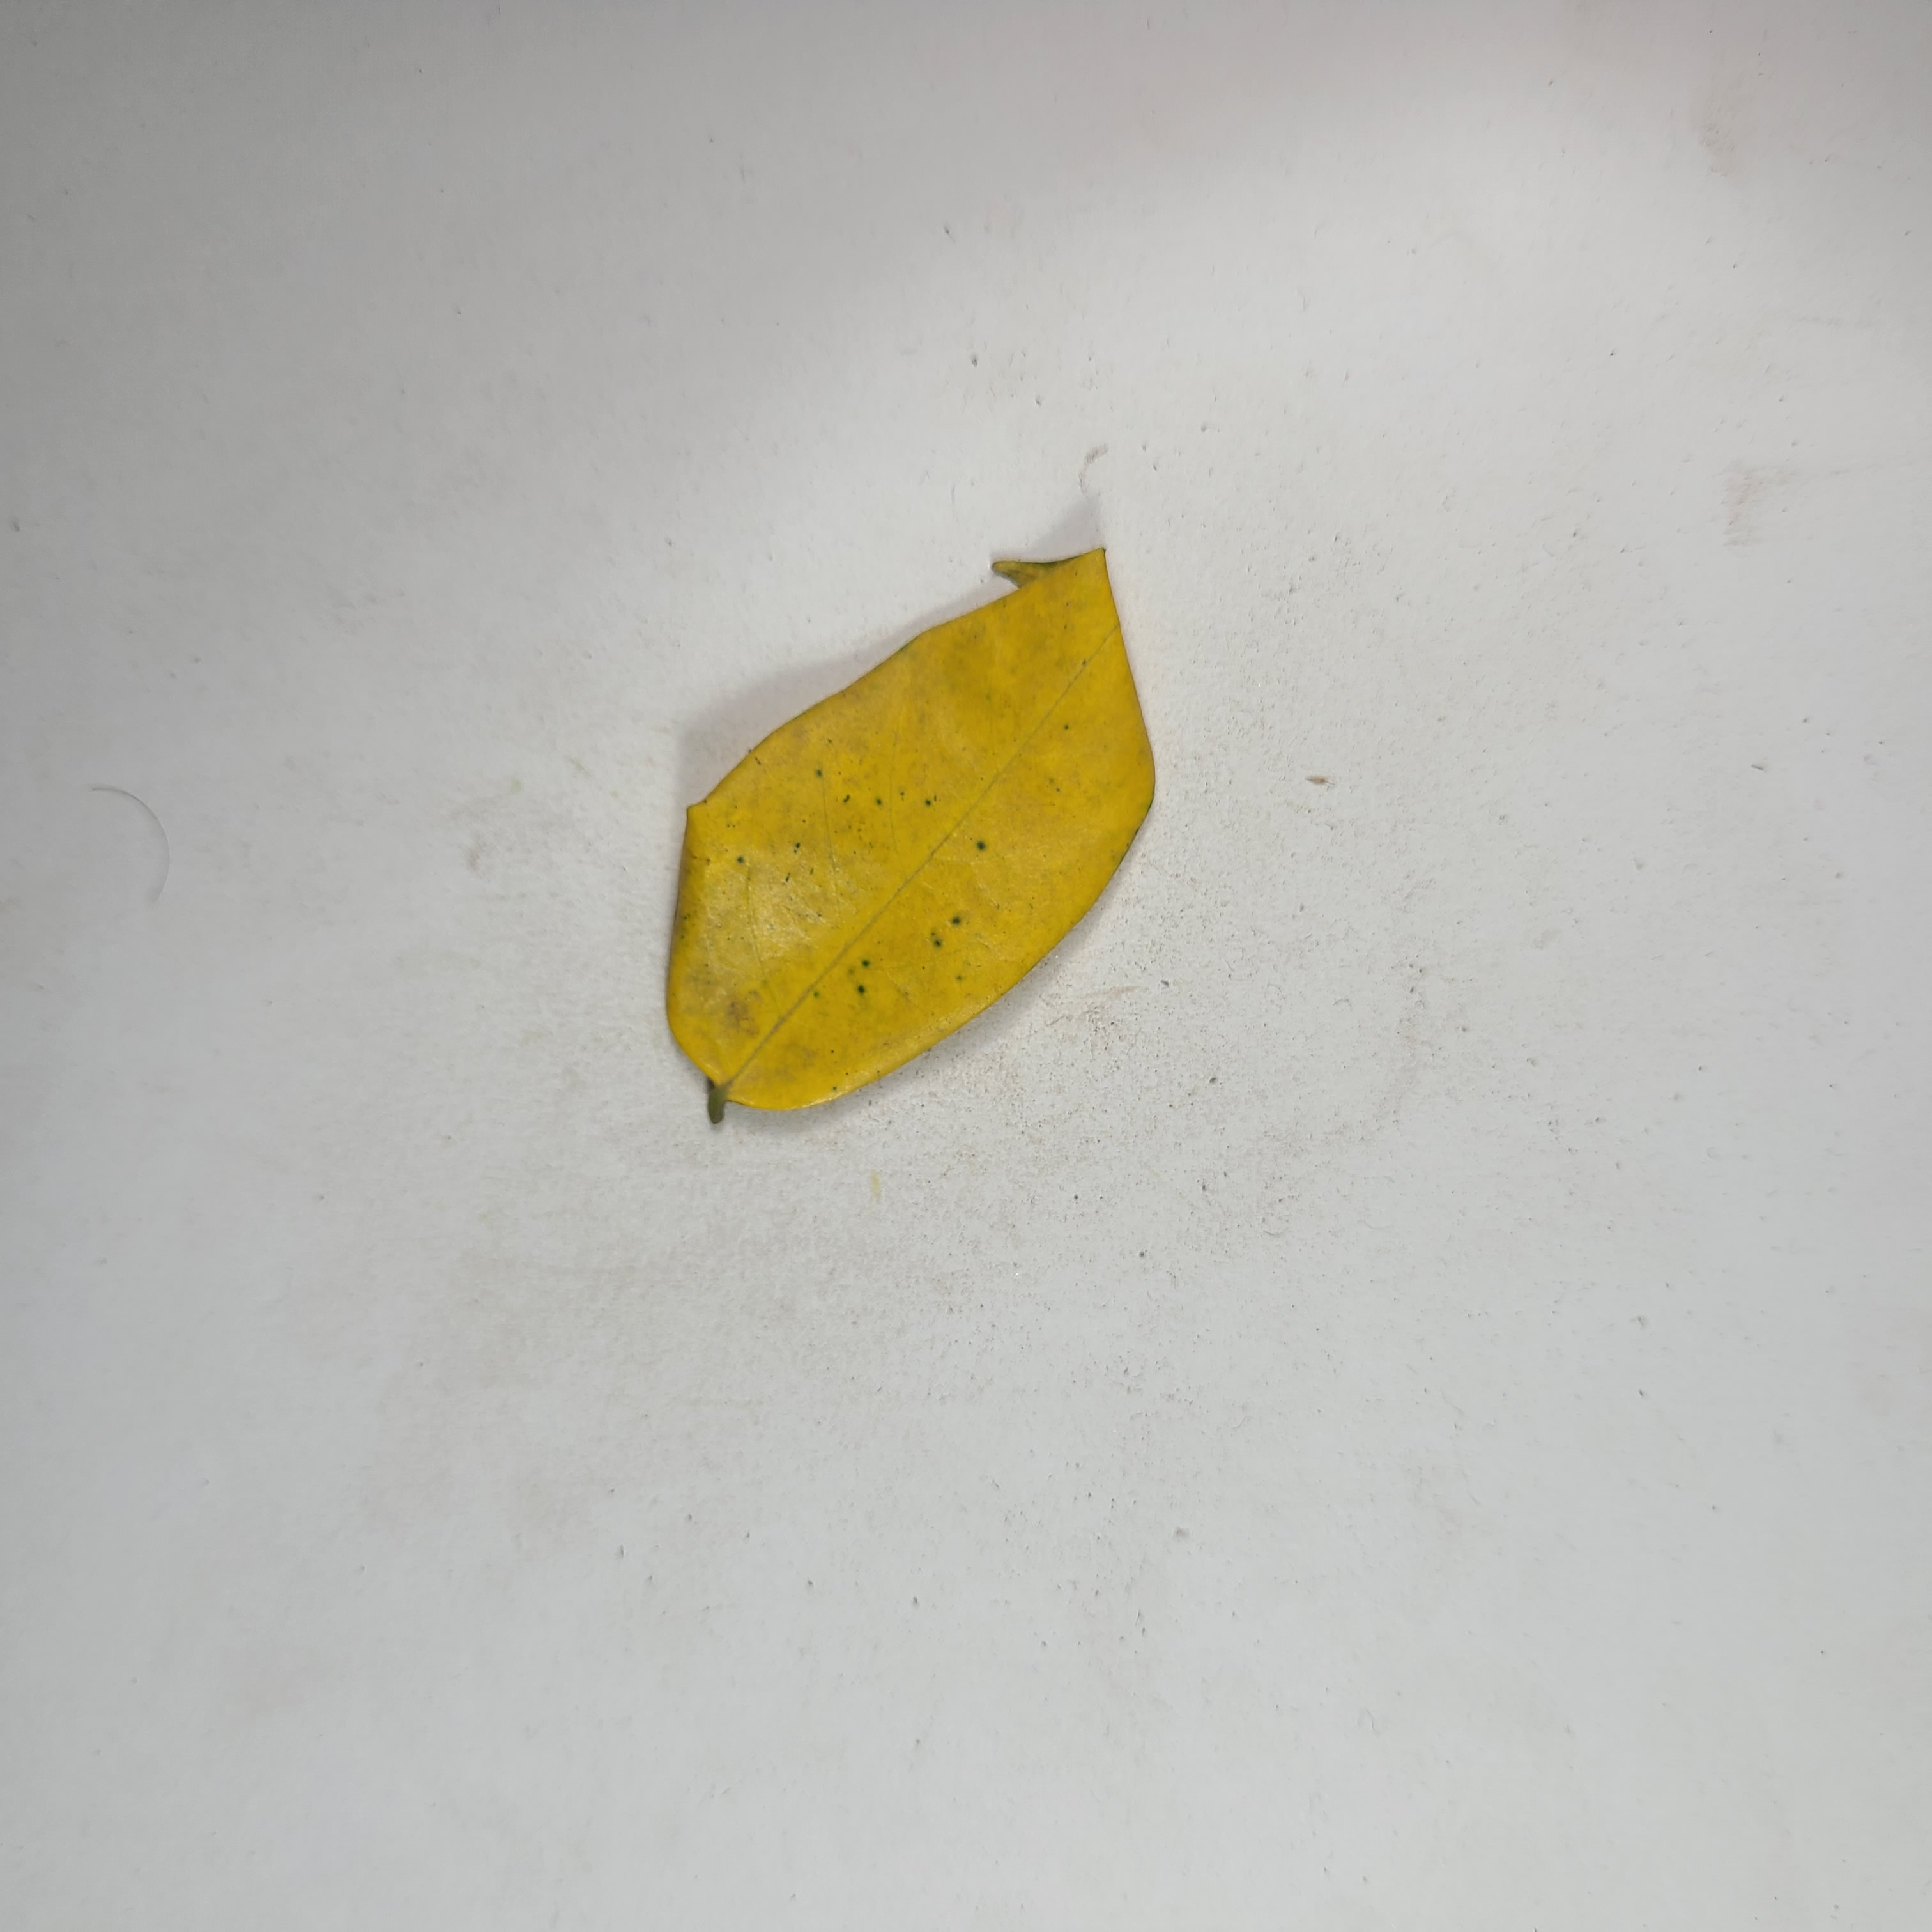
Label: Yellow Leaves